C-sis internal ribosome entry site (IRES)

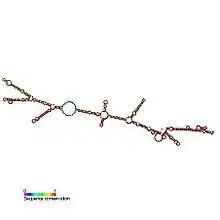
Predicted secondary structure and sequence conservation of IRES_c-sis

The c-sis internal ribosome entry site (IRES) is a RNA element found in the 5' UTR of the PDGF beta chain gene. The internal ribosome entry site contains three modules that can individually mediate internal ribosome entry. However, the full length sequence is required for maximal IRES activity. It is thought that the three IRES elements are somehow responsive to cellular changes and act to regulate the level of translation.